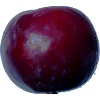
Label: Plum 2